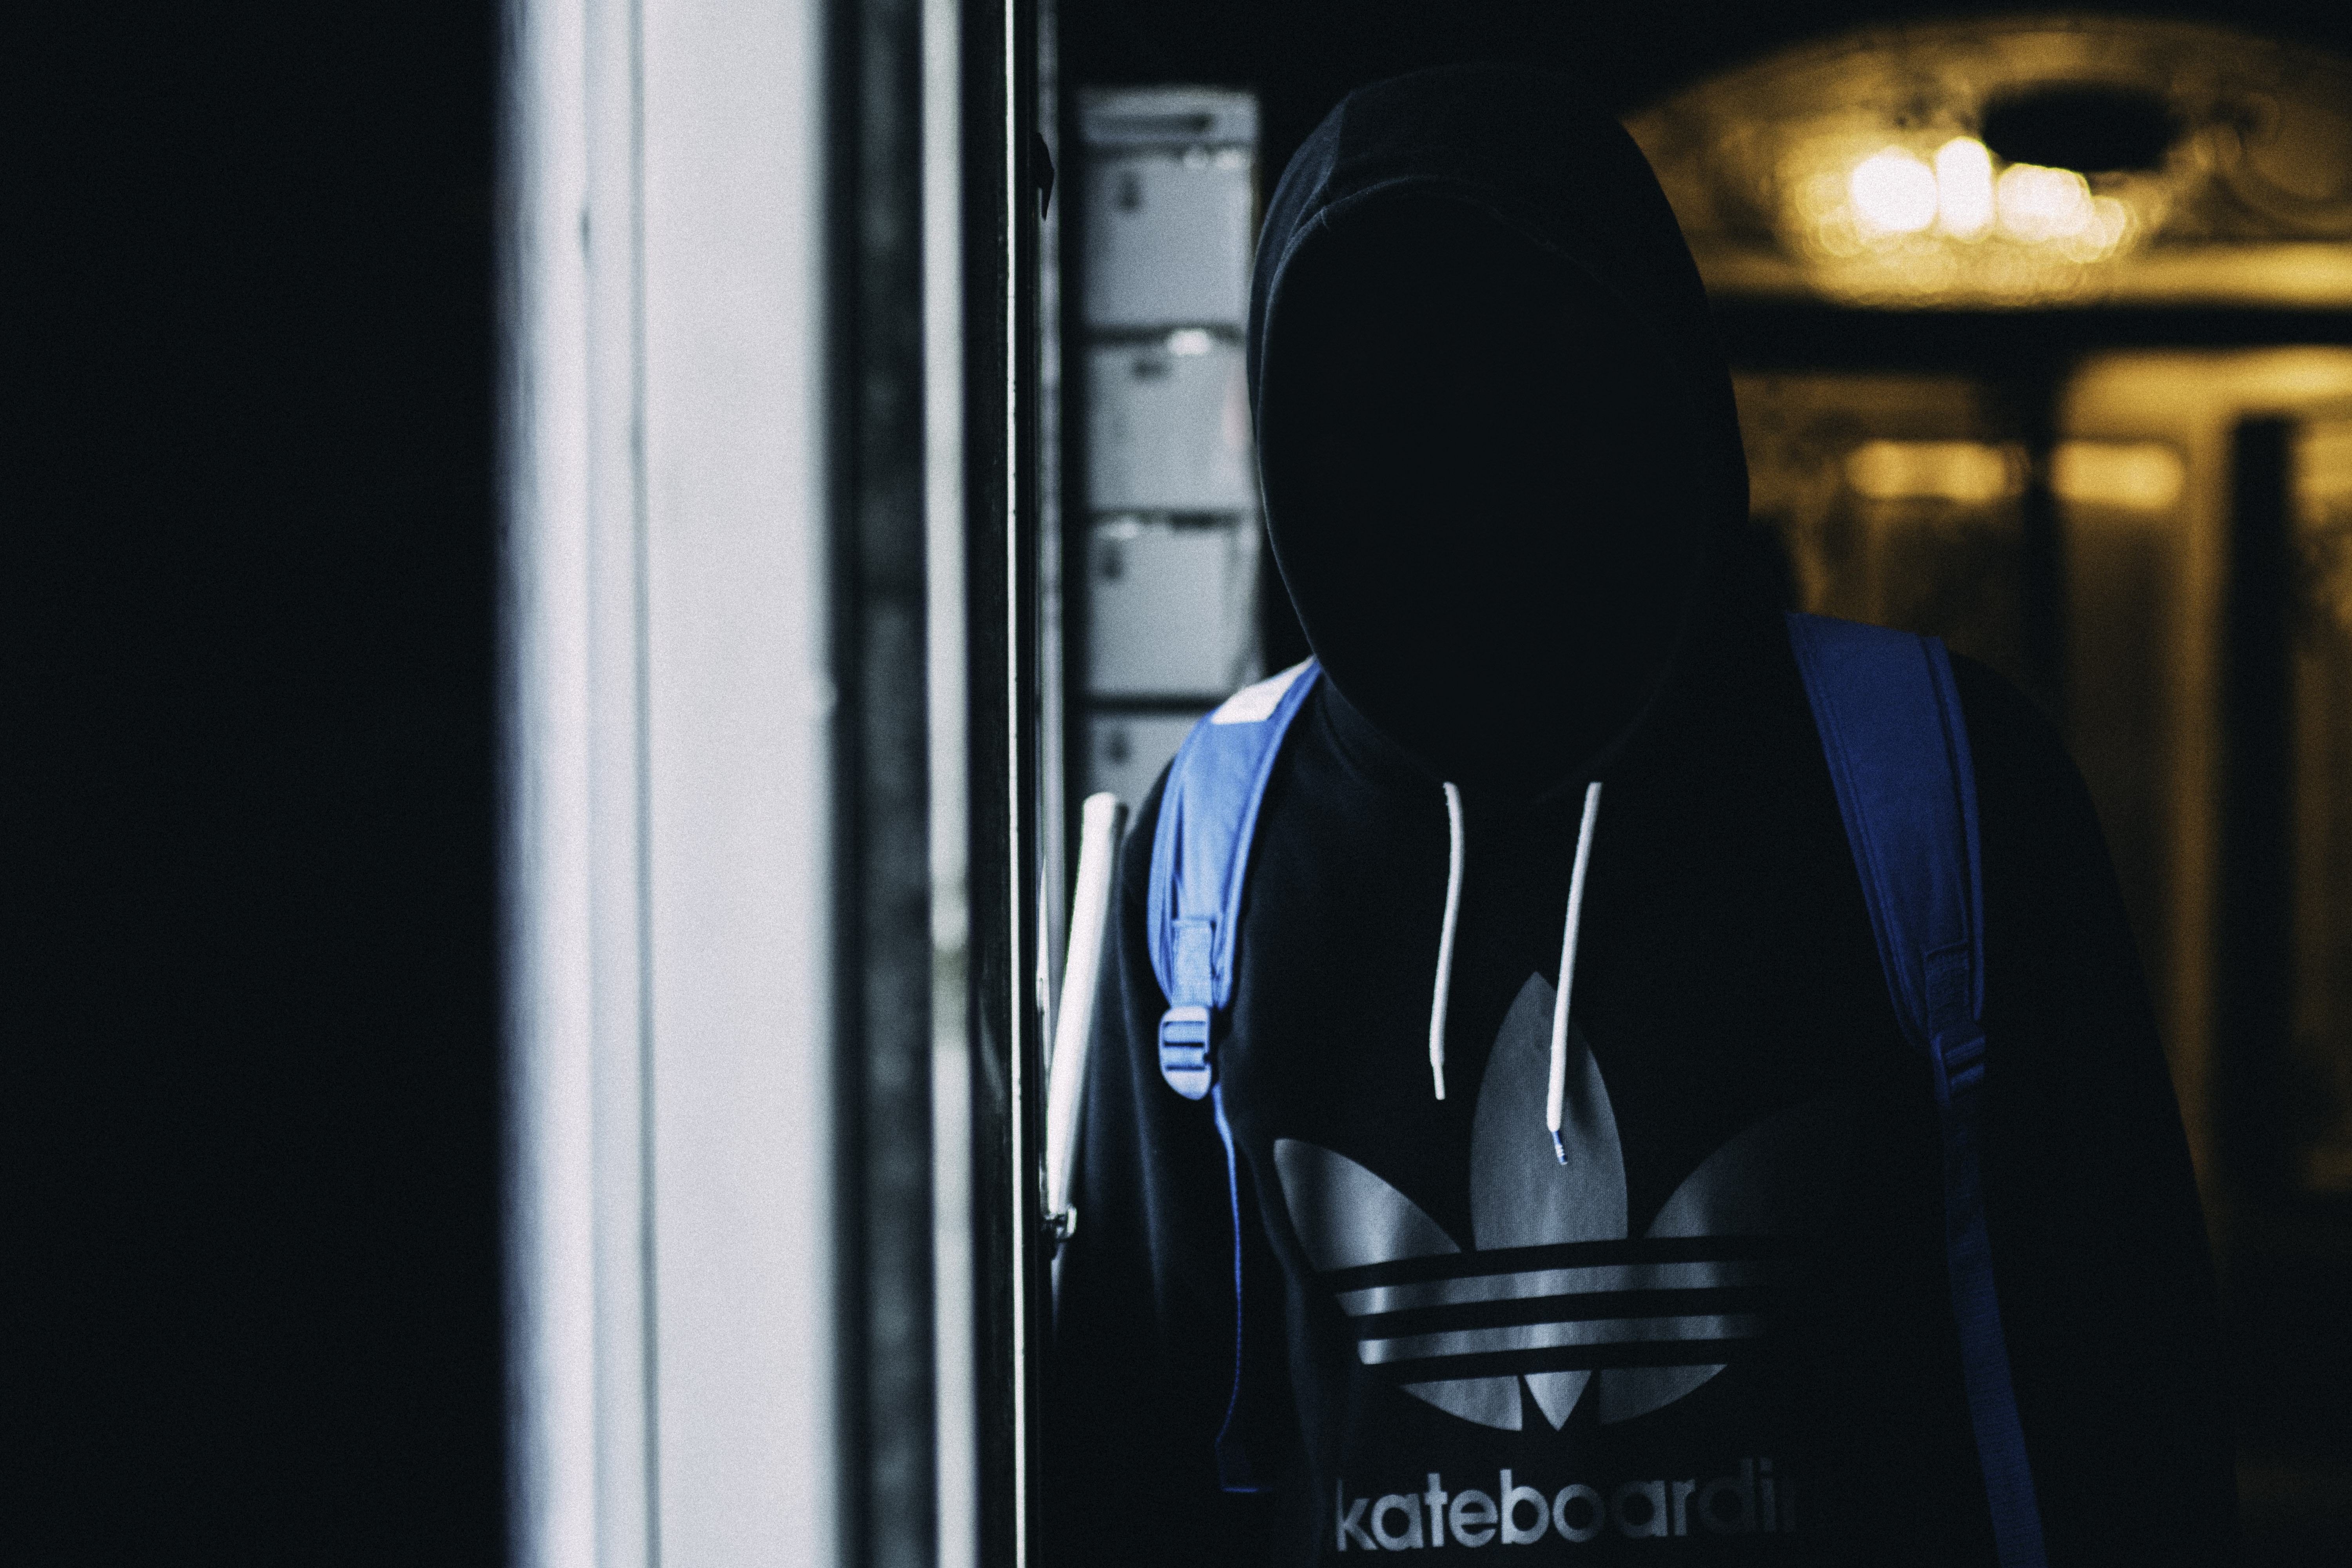
darkness, fashion, blue, black, hoodie, sweater, adidas